M'Hamid El Ghizlane

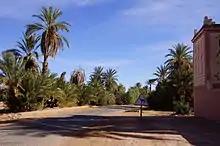
Mind the Camels on the road to Zagora and Ouarzazate

M'Hamid lies at an altitude of about above sea level and about from the Algerian border at the edge of the Sahara. M'Hamid can be reached at the end of National Route 9 from Ouarzazate (260 km) via Zagora (approx. ). Mhamid lies on the Wadi Draa, which rarely contains water.